Extracorporeal membrane oxygenation

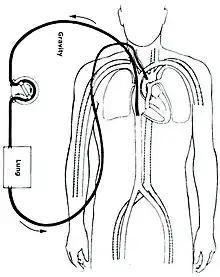
Veno-arterial (VA) ECMO for cardiac or respiratory failure.

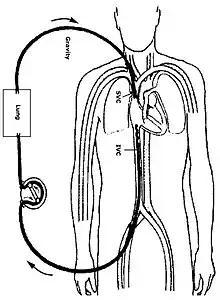
Veno-venous (VV) ECMO for respiratory failure.

There are several forms of ECMO; the two most common are veno-arterial (VA) ECMO and veno-venous (VV) ECMO. In both modalities, blood drained from the venous system is oxygenated outside of the body. In VA ECMO, this blood is returned to the arterial system and in VV ECMO the blood is returned to the venous system. In VV ECMO, no cardiac support is provided.